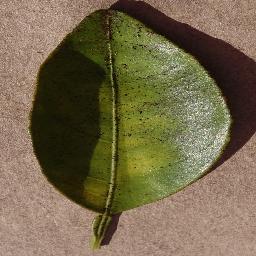
Label: Orange___Haunglongbing_(Citrus_greening)